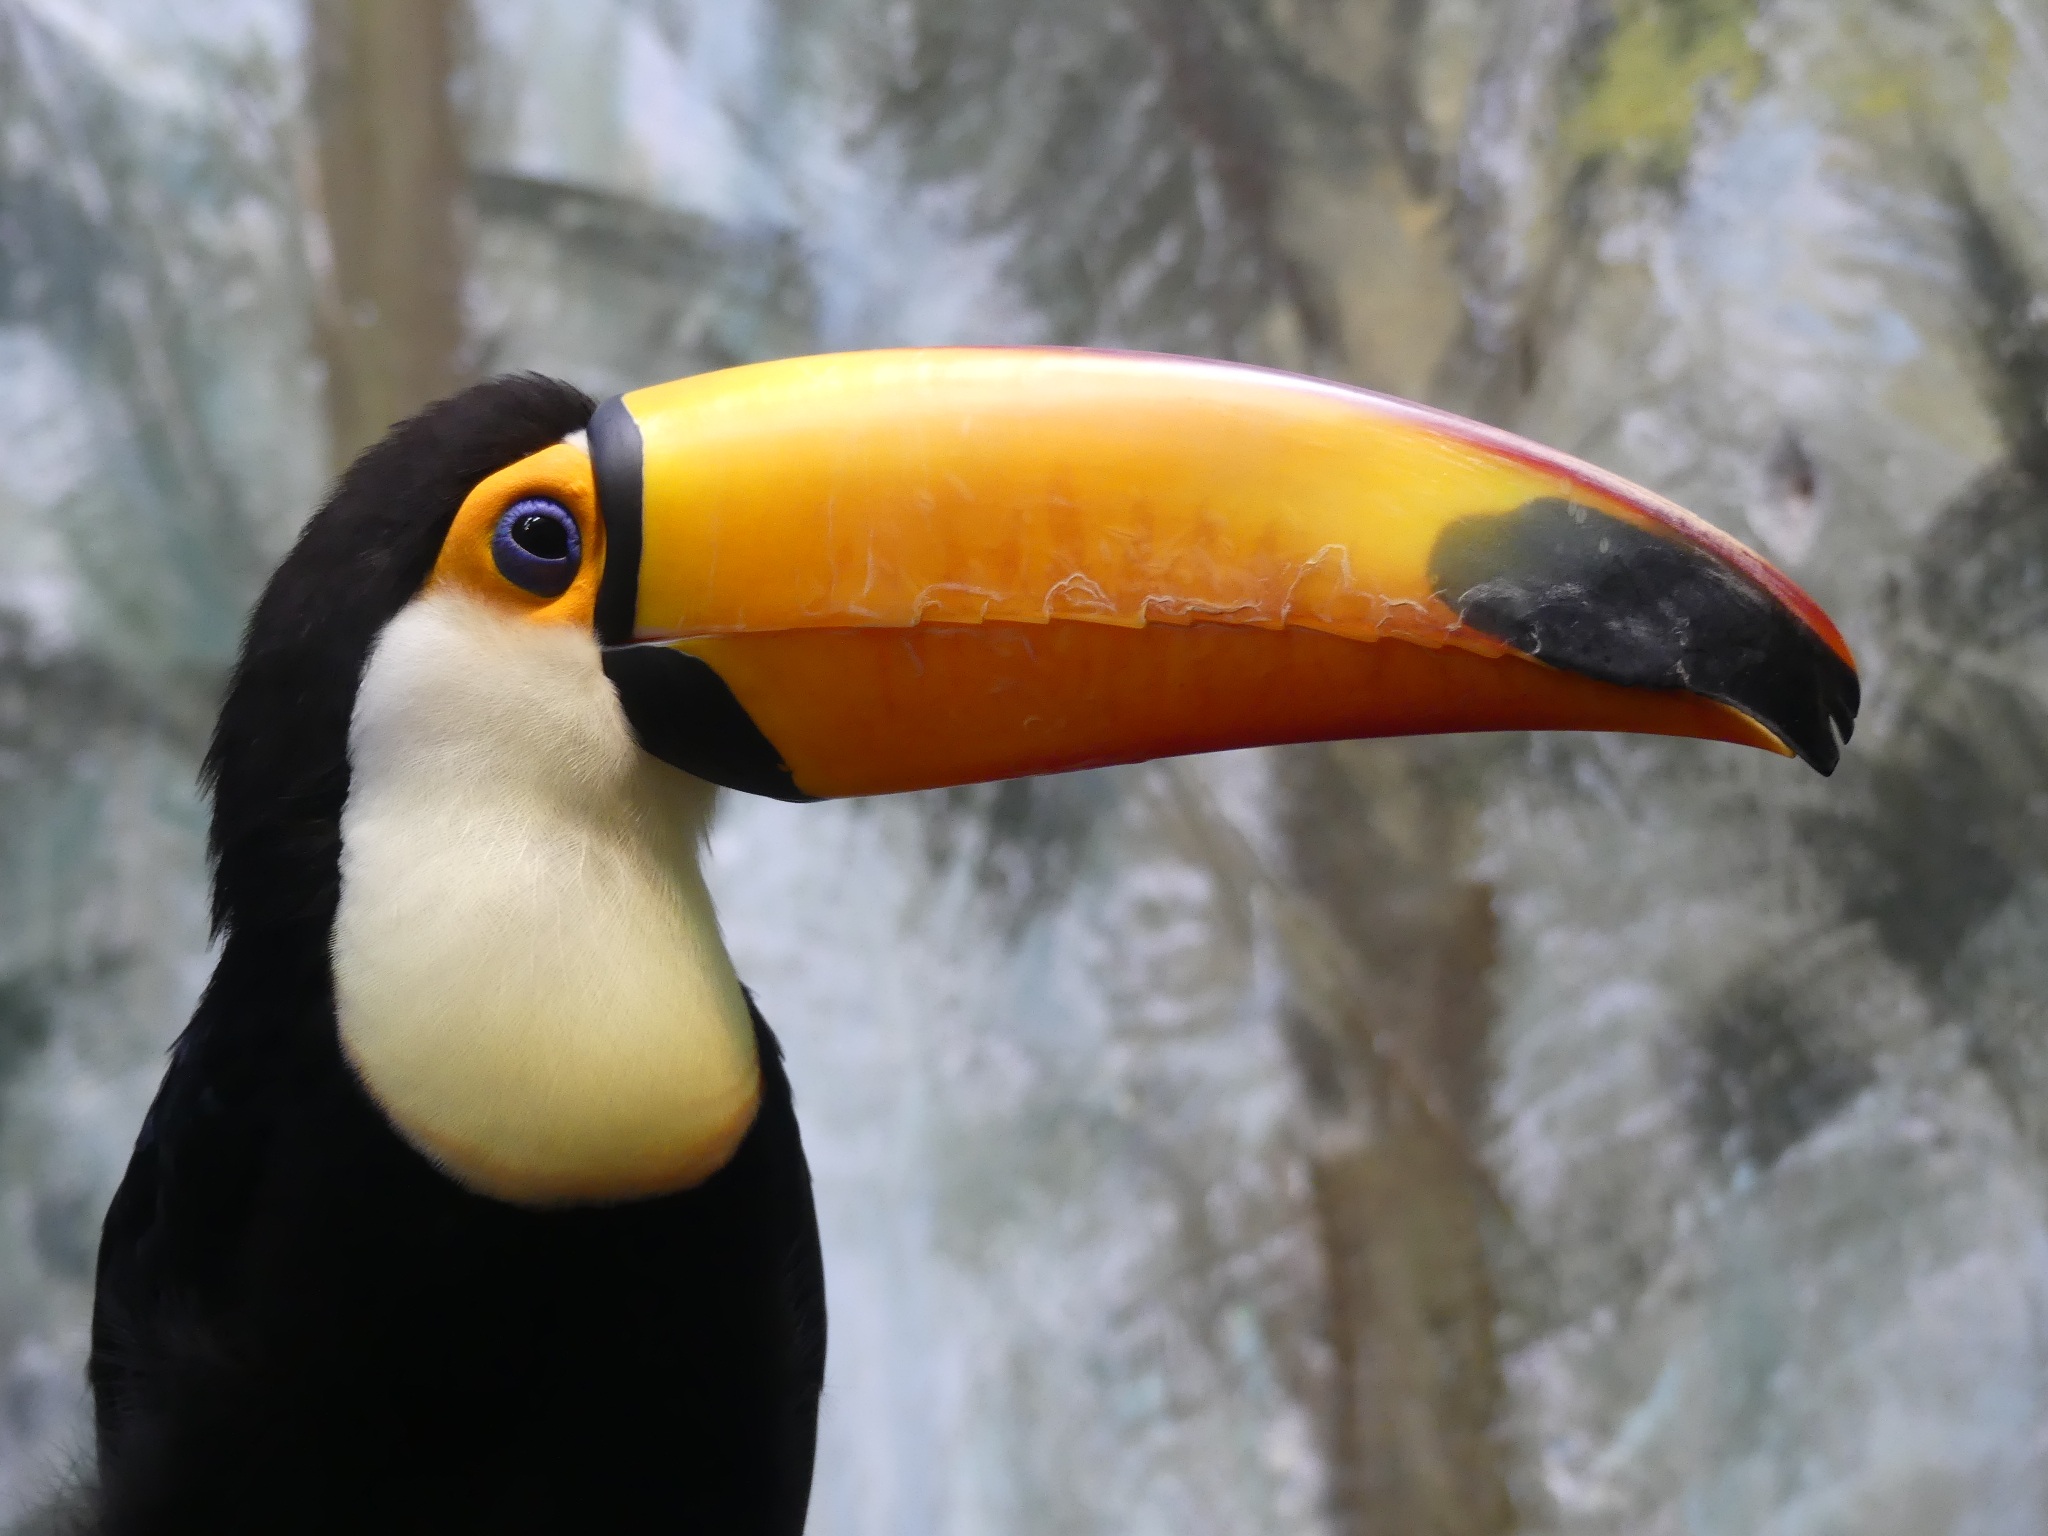
nature, bird, animal, zoo, beak, fauna, vertebrate, toucan, wild birds, king penguin, zoological garden, piciformes